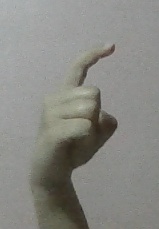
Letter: ra